Fourth Philippine Republic

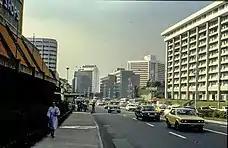
Manila in 1982

The 1981 Philippine presidential election and national referendum was held on June 16, 1981. President Ferdinand E. Marcos of the Kilusang Bagong Lipunan (KBL) defeated retired general and World War II veteran Alejo Santos of the Nacionalista Party in a landslide victory. Most opposition parties boycotted the election as a sign of protest over the 1978 election for the Interim Batasang Pambansa (National Assembly), which they condemned as fraudulent. At the same time, a national referendum was held on the question in holding elections for barangay elections in 1982.